Vyacheslav Molotov

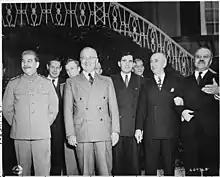
Stalin, Harry S. Truman, Andrei Gromyko, James F. Byrnes and Molotov meeting at the Potsdam Conference on 18 July 1945

The Molotov–Ribbentrop Pact governed Soviet–German relations until June 1941, when Hitler turned east and invaded the Soviet Union. Molotov was responsible for telling the Soviet people of the attack when he, instead of Stalin, announced the war. His speech, broadcast by radio on 22 June, characterised the Soviet Union in a role similar to that articulated by Winston Churchill in his early wartime speeches. The State Defence Committee was established soon after Molotov's speech. Stalin was elected chairman and Molotov was elected deputy chairman.